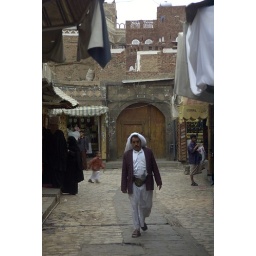
door in silver market Sanaa